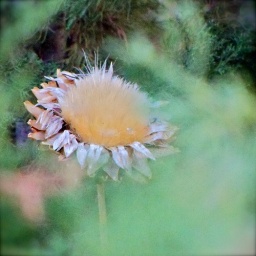
Unharvested artichoke flower still standing in the front garden... 100_1238_2_2